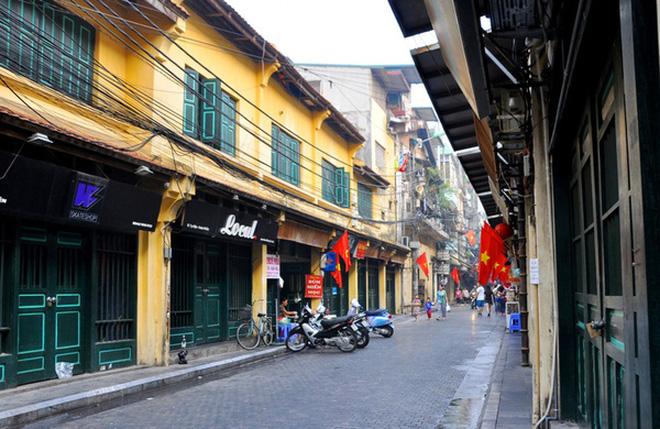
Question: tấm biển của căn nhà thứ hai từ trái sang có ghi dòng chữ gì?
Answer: local